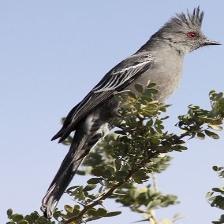
Species: PHAINOPEPLA
Scientific name: PHAINOPEPLA NITENS